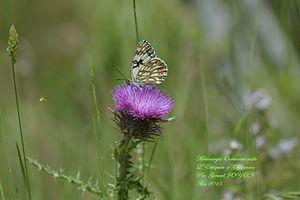
Melanargia Occitanca Echiquier d'Occitanie Mâle
L’Échiquier d'Occitanie est une espèce de lépidoptères appartenant à la famille des Nymphalidae, à la sous-famille des Satyrinae et au genre Melanargia.